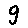
Label: 9